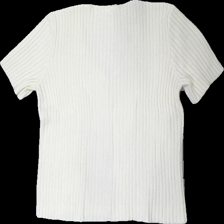
View: back
Type: Cardigan
Category: Ladies
Brand: Not in the list
Brand text on label: trol design
Colors: White
Material: 100% cotton
Pattern: Other
Cut: Regular
Season: All
Stains: Minor
Damage location: bottom right
Damage 2: fläckar
Damage 2 location: bottom left
Price range: <50
Recommended usage: Export
Description: vit kortärmad kofta med stickat mönster, fläckar längst ner